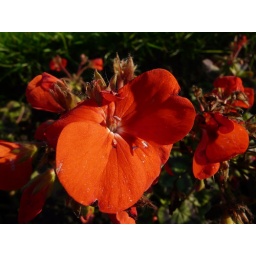
Red Flower in a Tynemouth flower bed